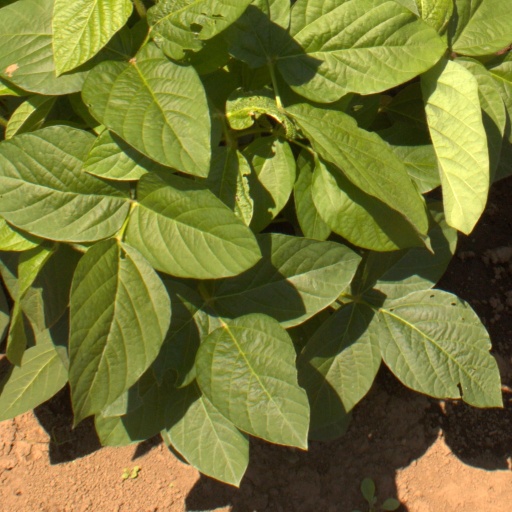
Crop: soybean